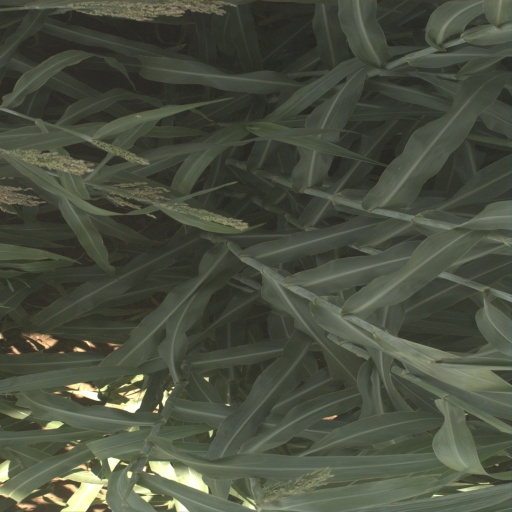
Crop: sorghum